Princess Louise, Duchess of Argyll

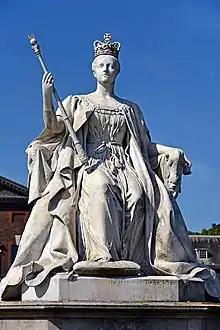
Louise's statue of Queen Victoria at Kensington Palace

Louise returned to Britain with her husband on 27 October 1883. Queen Victoria had allocated them apartments at Kensington Palace, and the couple took up official residence in the suite that was to remain Louise's home for the rest of her life.